Seventh French legislative constituency for citizens abroad

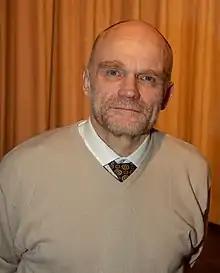
Frédéric Petit, 2019

The Seventh French legislative constituency for citizens abroad ("septième circonscription des Français établis hors de France") is one of eleven constituencies each electing one representative of French people living outside France to the French National Assembly.